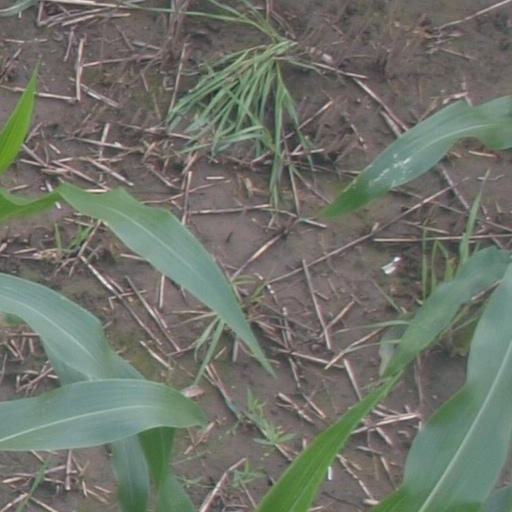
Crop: maize; corn